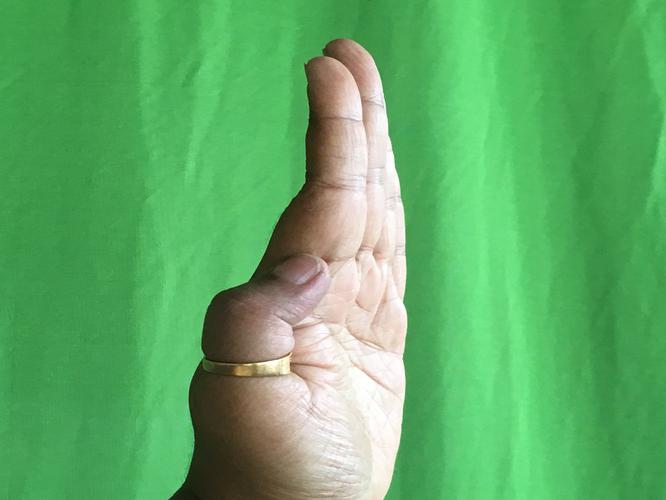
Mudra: Pathaka
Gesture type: single_hand